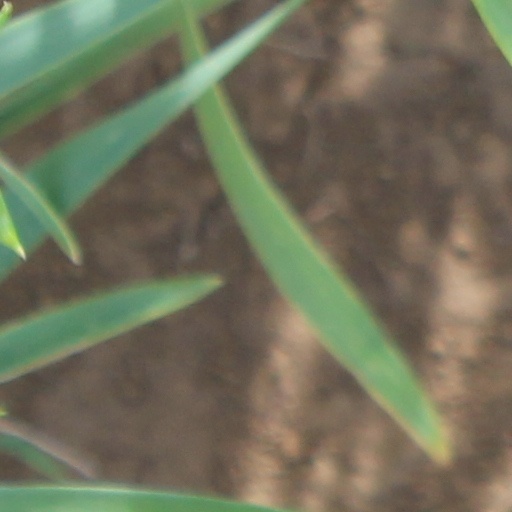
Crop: wheat